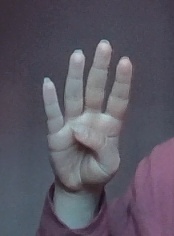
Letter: kaaf